Optimus Maximus keyboard

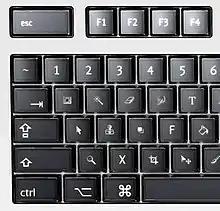
Photoshop layout (Mac, prototype rendering)

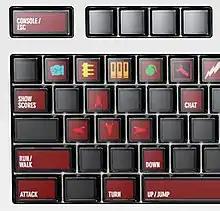
"Quake III Arena" layout. The production model uses the same display for all keys including the space bar, unlike this rendering.

The design featured on the studio's website received attention on the web when it was featured on Slashdot on 14 July 2005, and afterwards for a few weeks on other technology websites. The original release date was "end of 2006", however production issues caused the Optimus mini three to be developed first, with the full keyboard delayed until the end of 2007. The keyboard was number 10 in the "Wired Magazine" 2006 Vaporware Awards and number 4 on the list in 2007 due to its numerous delays and feature reductions.